Gulai

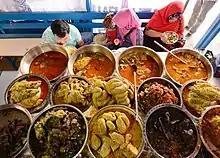
Various types of "gulai" served at a nasi kapau food stall in Agam Regency, West Sumatra

A similar expression developed among Minangkabau culinary traditions of West Sumatra, where the introduction of gulai is closely tied to the maritime trade networks that connected South and Southeast Asia. As part of the maritime Silk Road, South Indian traders, particularly those from the Tamil region, frequented ports along the west Sumatran coast, facilitating the exchange of not only goods and beliefs but also culinary practices. Among these were spice combinations and preparation methods associated with Indian curries, including the use of turmeric, coriander and cumin.